West Virginia University

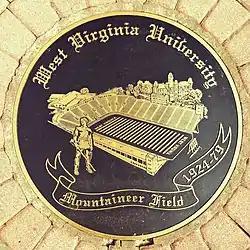
Plaque marking where Mountaineer Field was between 1924 and 1979

WVU's forensics and investigative science program was originally created through a partnership with the Federal Bureau of Investigation. The program is accredited by the American Academy of Forensic Sciences and is the official library holdings repository for the International Association for Identification. Facilities include four "crime-scene" houses, a vehicle processing garage, a ballistics laboratory, and numerous traditional laboratories and classrooms in Ming Hsieh Hall and Oglebay Hall.